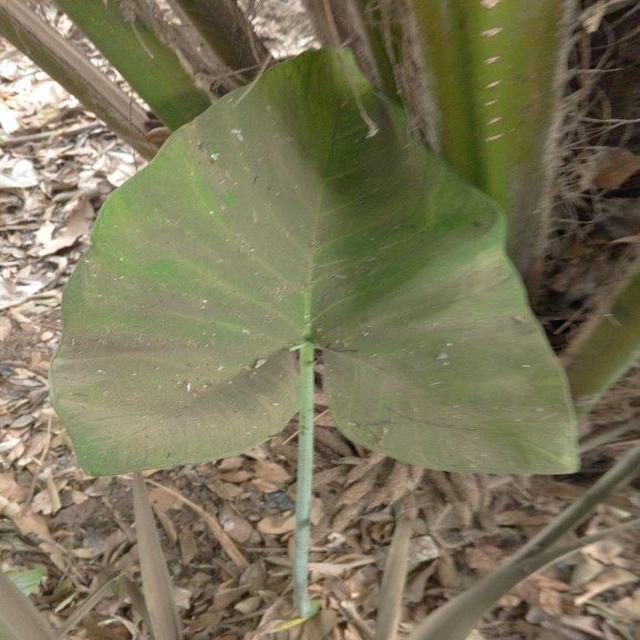
Label: Healthy